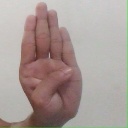
अक्षर: ब